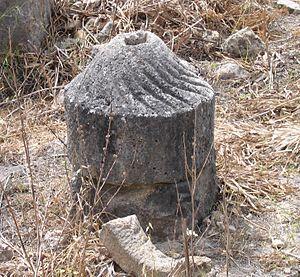
Meule à olive de Volubilis (Maroc). Premier plan
L’olivier est un arbre fruitier qui produit les olives, un fruit consommé sous diverses formes et dont on extrait une des principales huiles alimentaires, l'huile d'olive. C'est la variété, domestiquée depuis plusieurs millénaires et cultivée principalement dans les régions de climat méditerranéen, de l'une des sous-espèces de Olea europaea, une espèce d'arbres et d'arbustes de la famille des Oléacées.
L’extraction de l'huile d'olive est le processus industriel, réalisé dans un moulin à huile, dont l'objet est d'extraire l'huile des drupes de l'olivier. Ce processus comprend deux étapes fondamentales : la préparation de la pulpe suivie de la séparation de la fraction huileuse des autres composants solides et liquides.